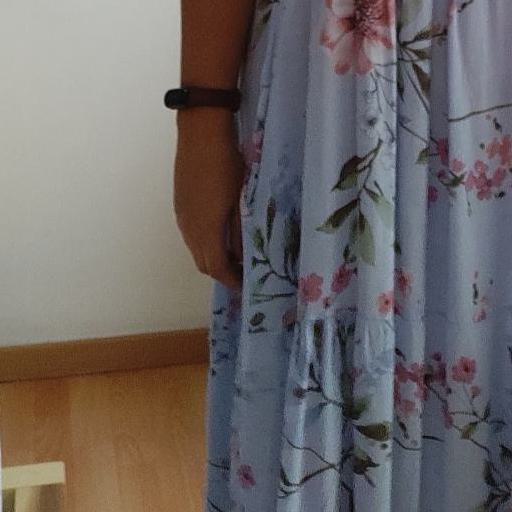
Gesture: no_gesture